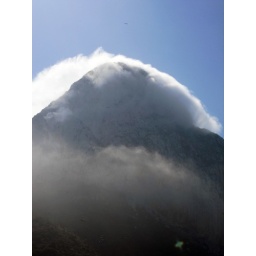
Amazing to see - quite breezy &amp;amp; the only cloud in the sky was streaming around this cliff face.